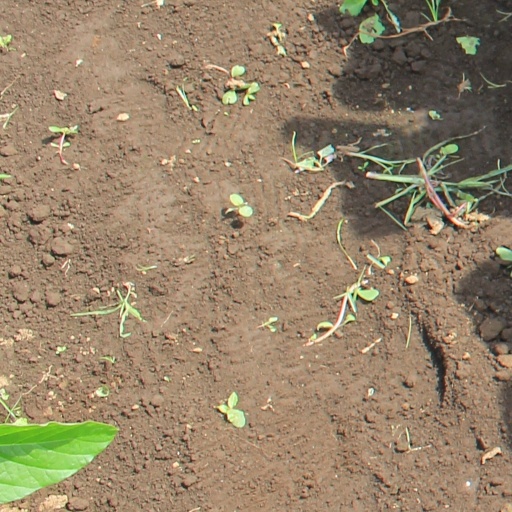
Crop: soybean